Hazeldean, Queensland

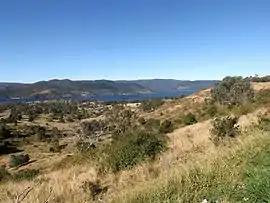
D'Aguilar Range and Somerset Dam along Esk Kilcoy Road, 2015

Hazeldean is a rural locality in the Somerset Region, Queensland, Australia. In the , Hazeldean had a population of 326 people.